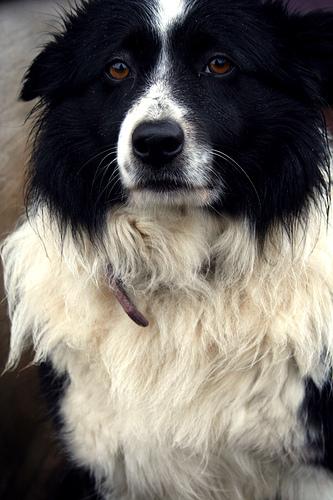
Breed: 2594-n000109-Border_collie